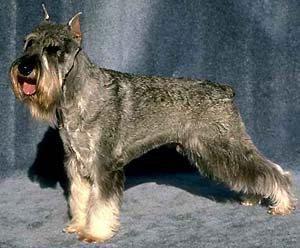
standard_schnauzer